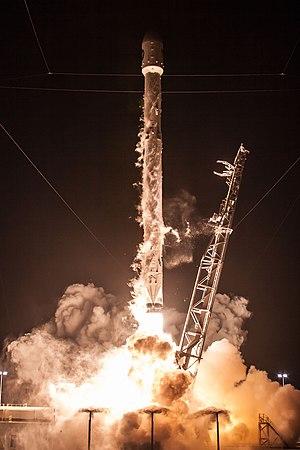
Hispasat 30W-6 est un satellite de télécommunications espagnol de Hispasat qui a été lancé par une fusée Falcon 9 le 6 mars 2018. Il remplace Hispasat 1D à 30 ° de longitude ouest et fournit des services pour la télévision, le haut débit, les réseaux d'entreprise et d'autres applications de télécommunications. Le satellite dispose de 4 moteurs de propulsion plasma à effet Hall SPT-100.